Ayr Mount

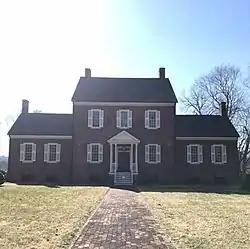
Ayr Mount in 2021

Ayr Mount is a Federal style plantation house located east of Hillsborough, in Orange County, North Carolina, the United States of America.